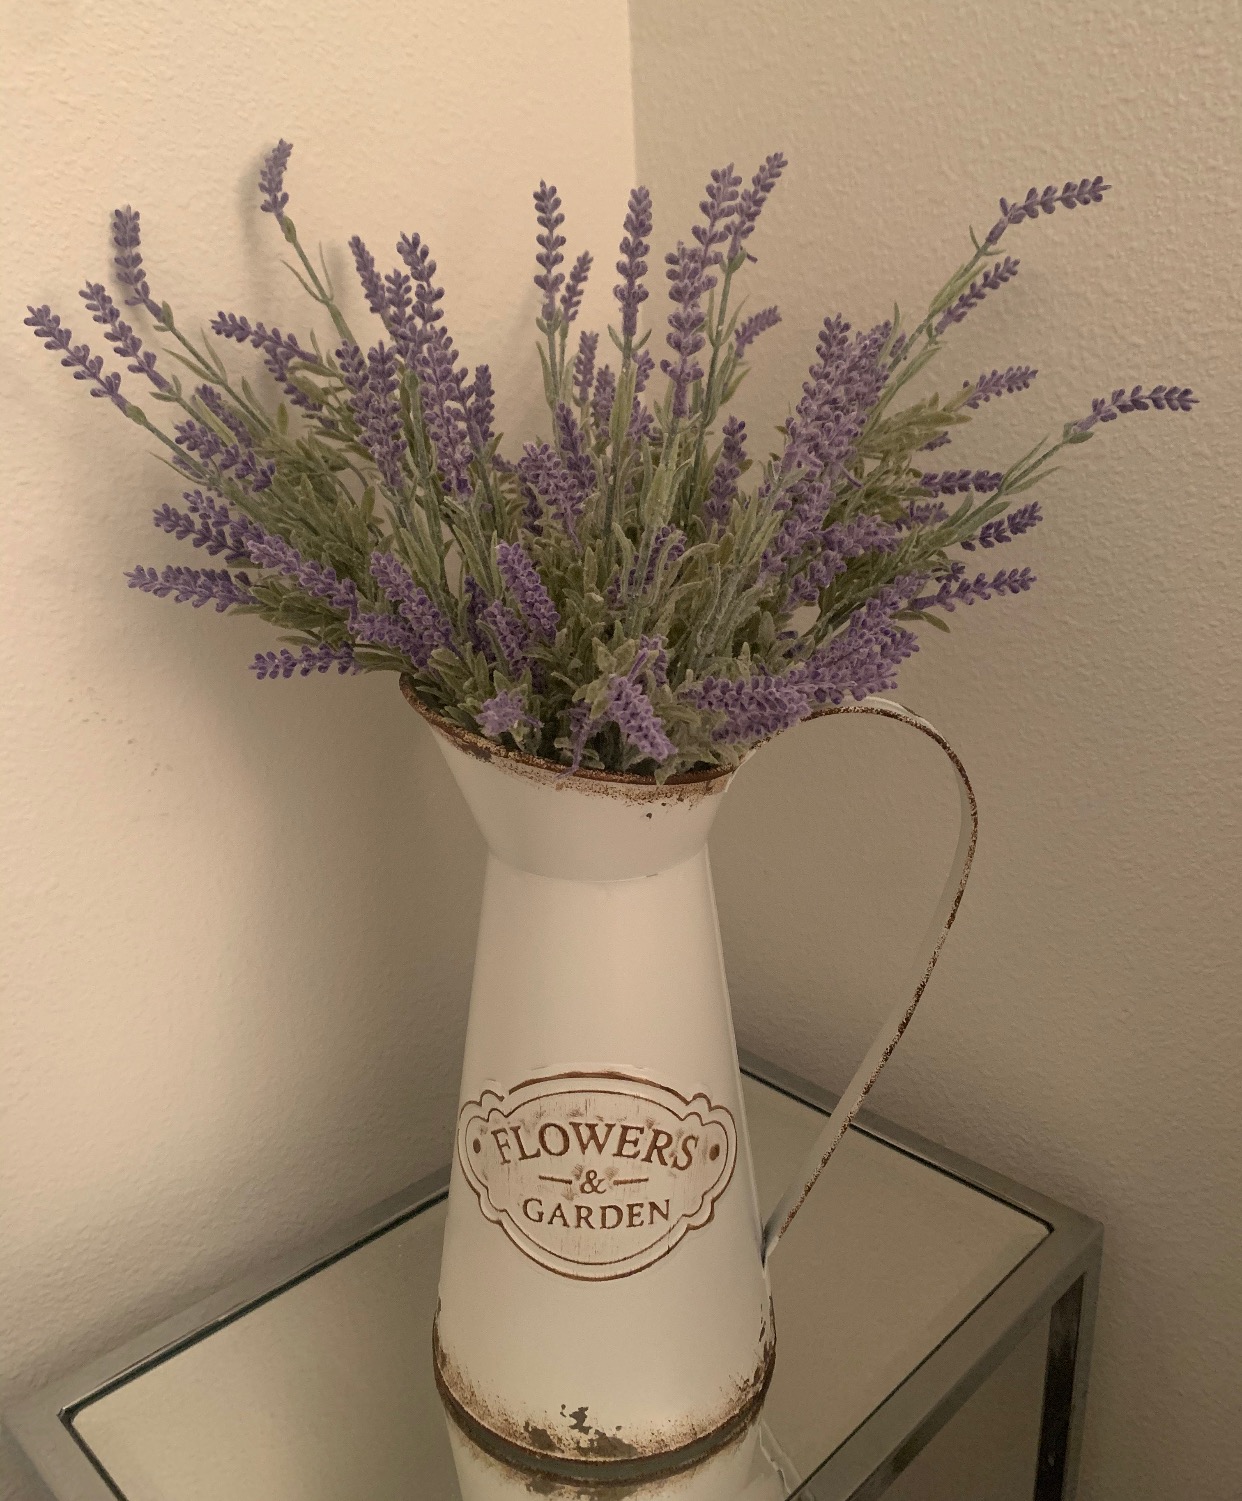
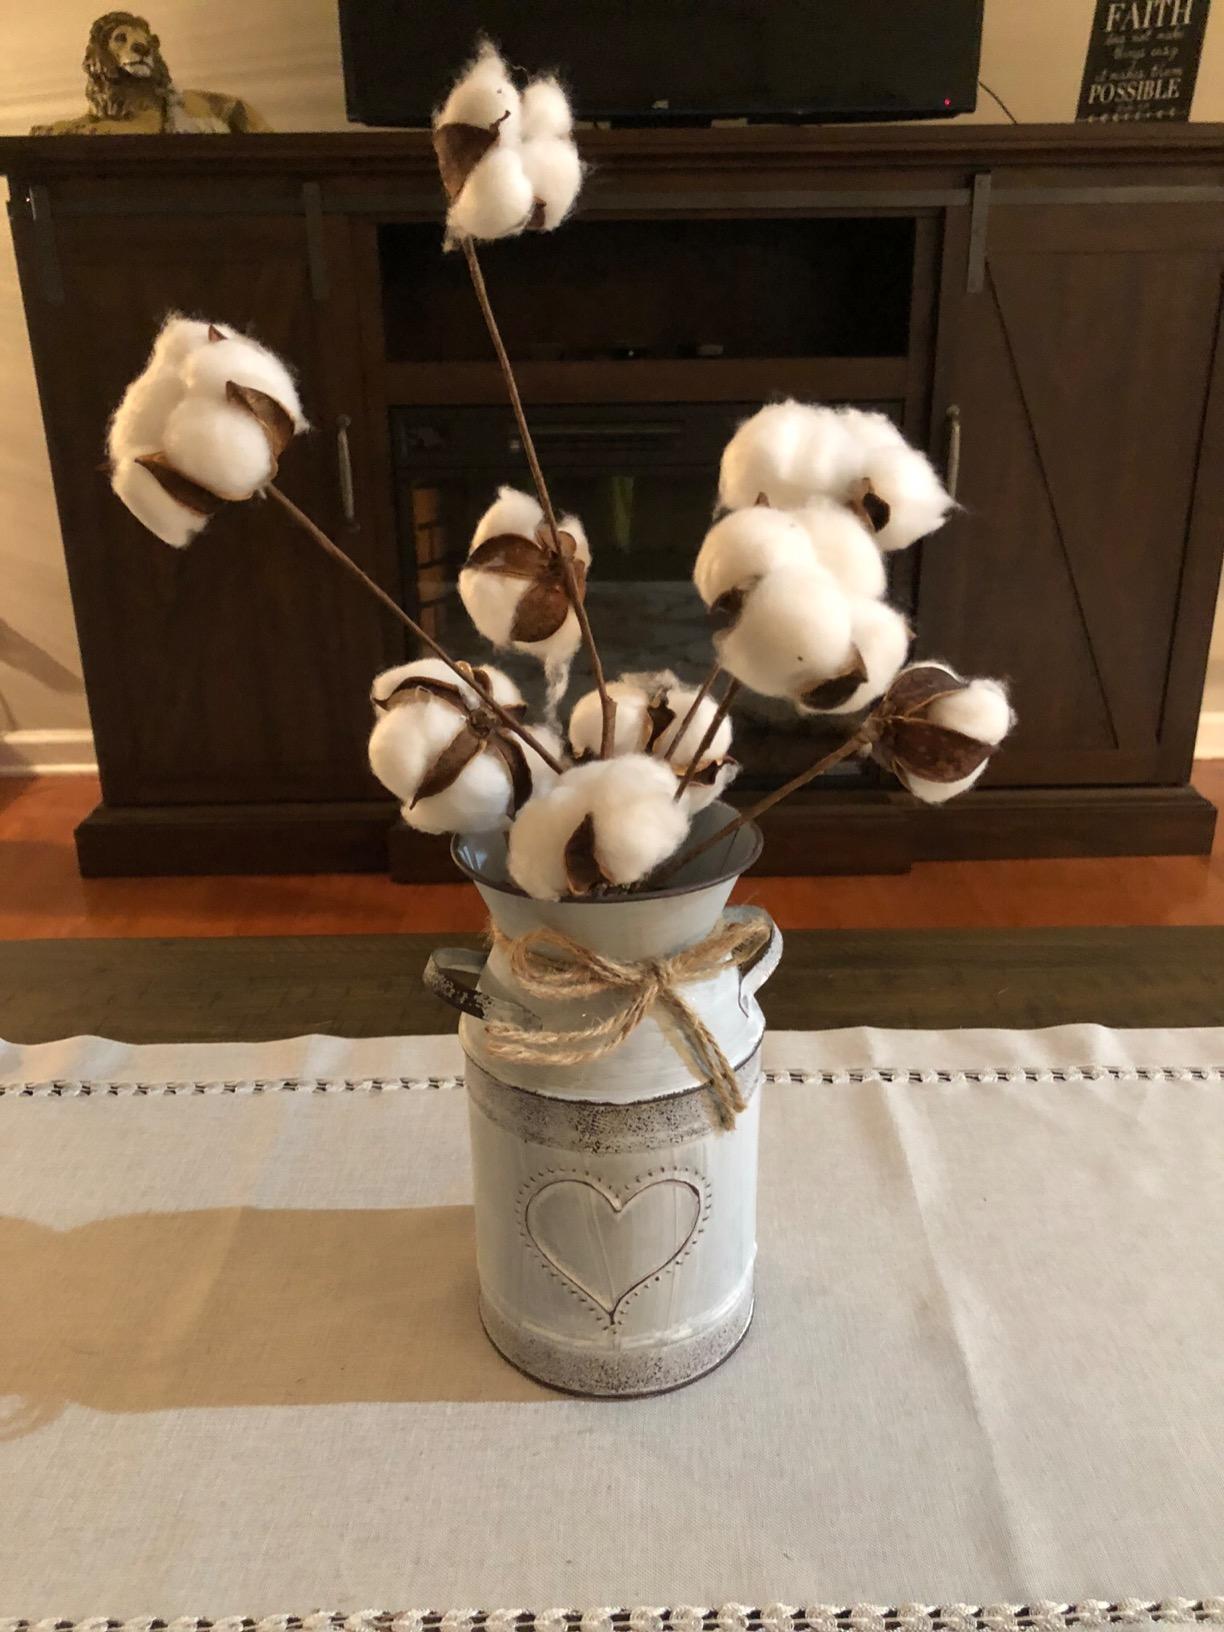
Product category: vase
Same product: no